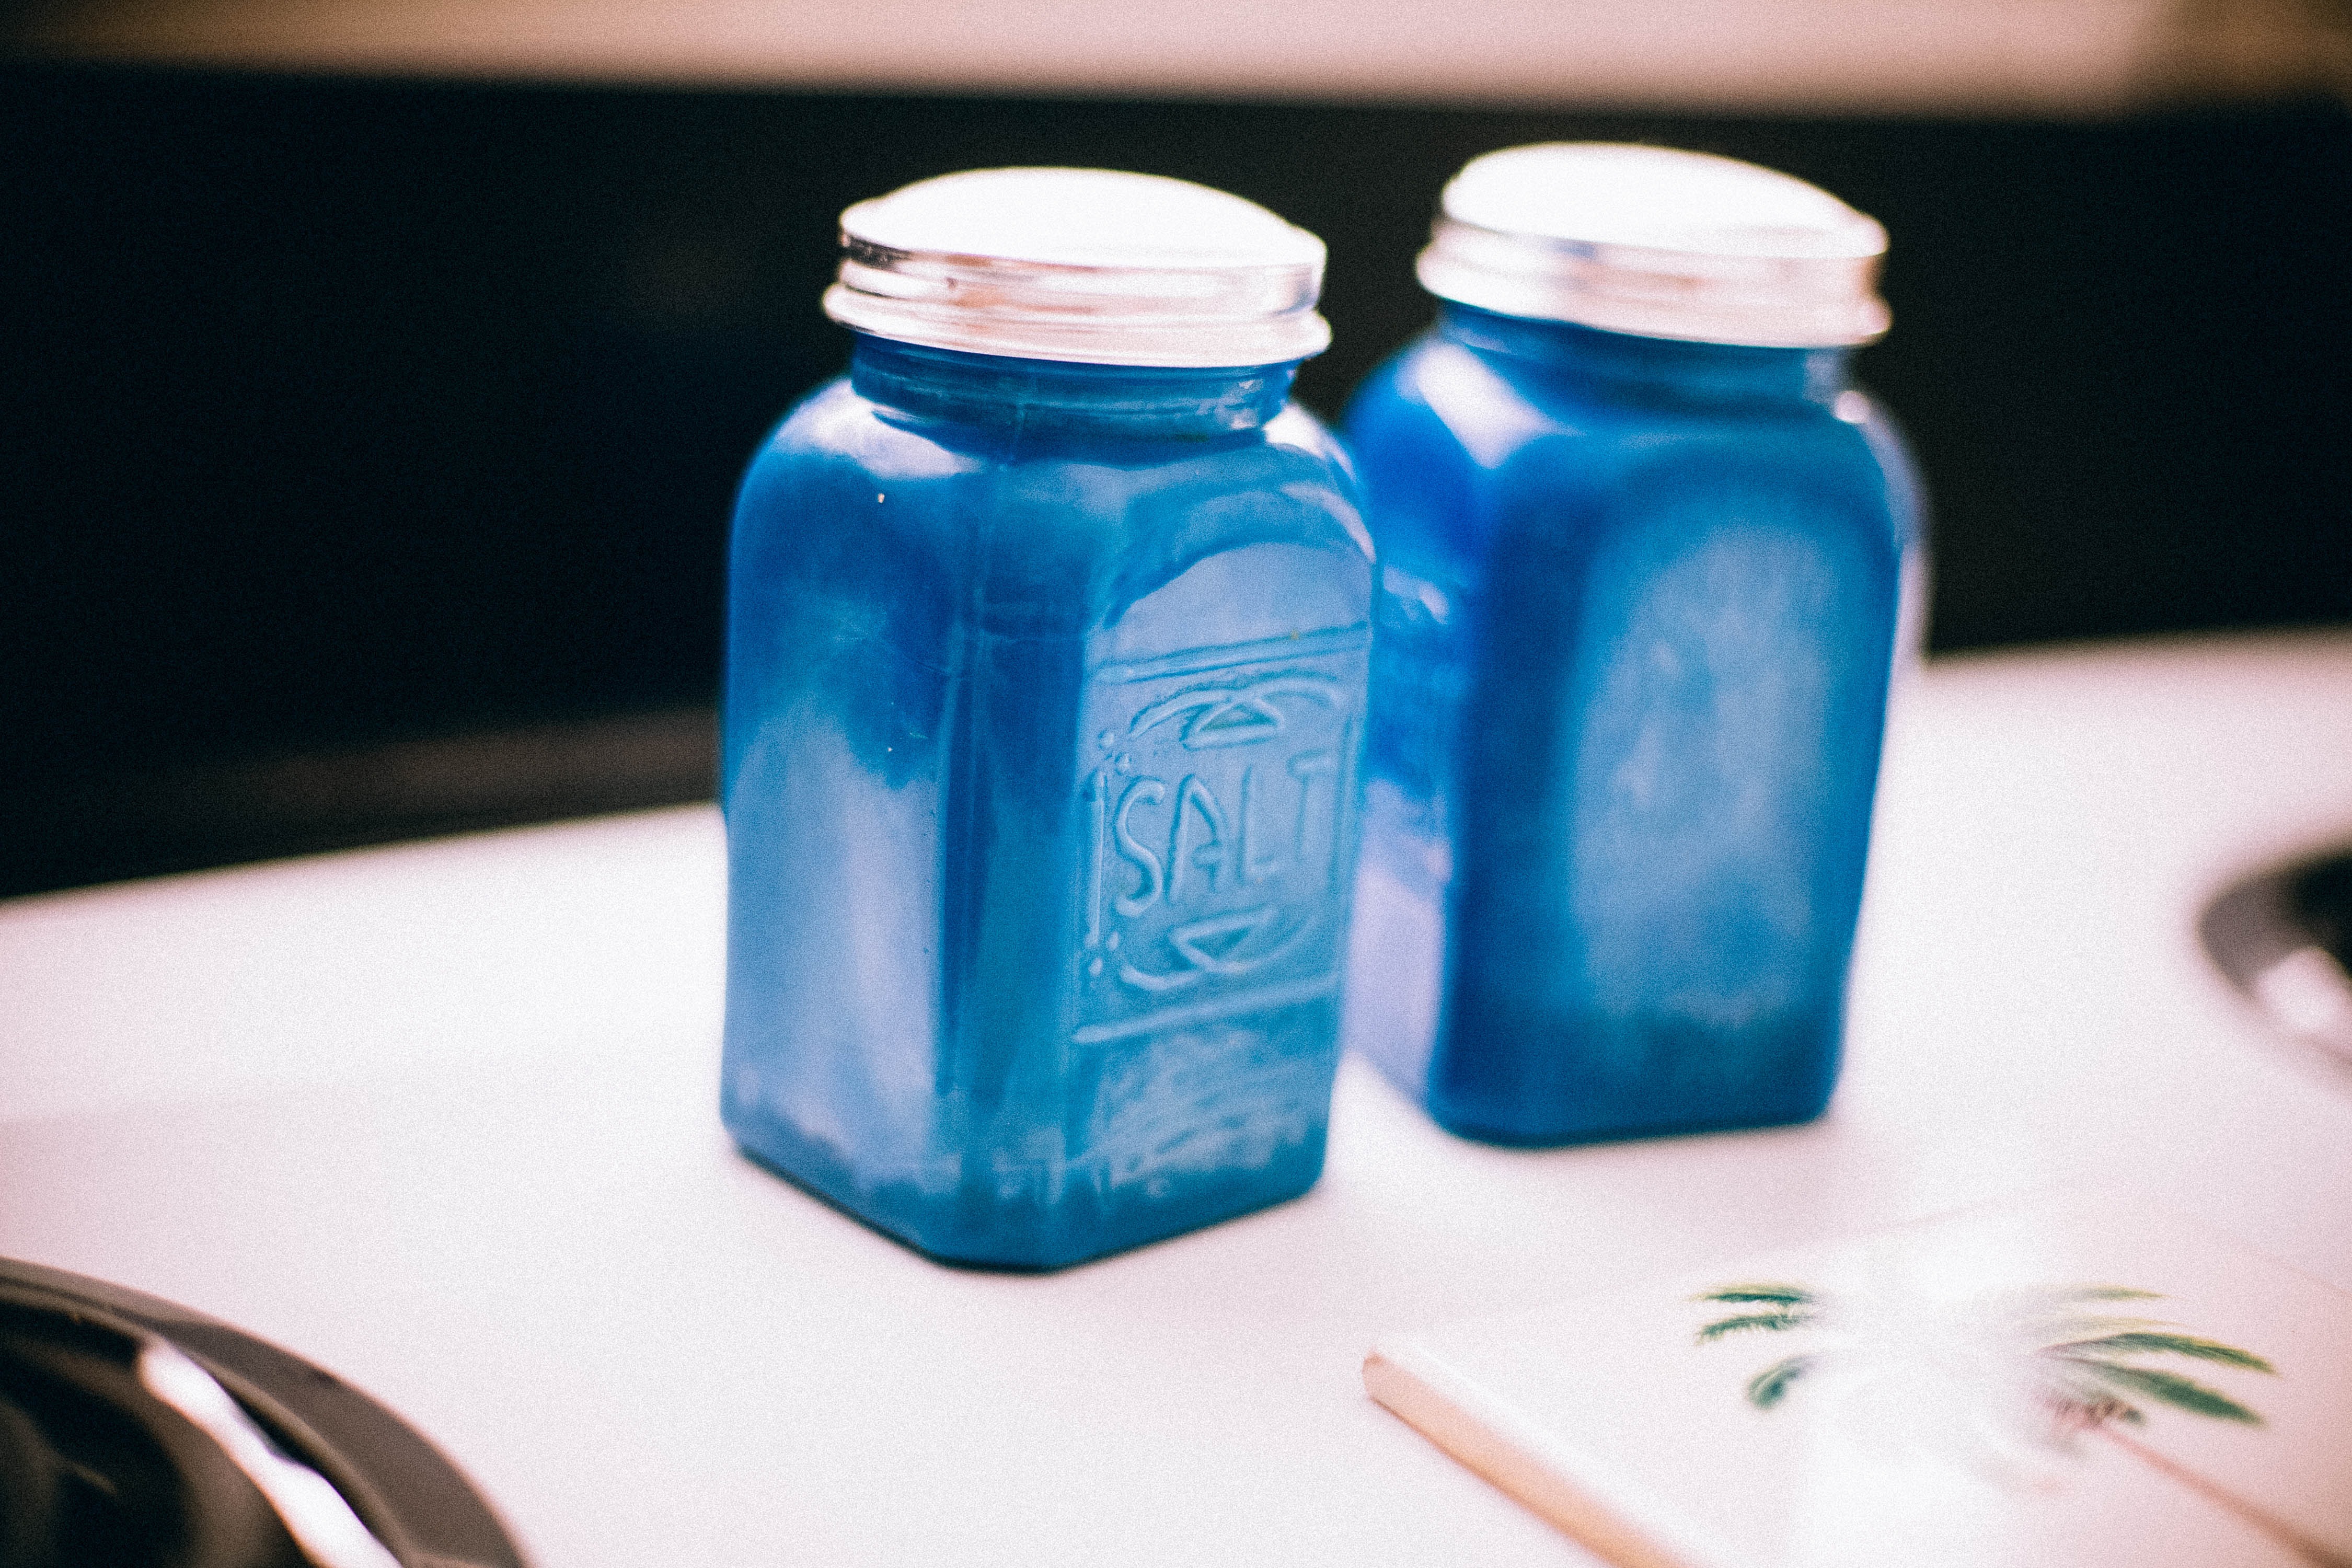
hand, glass, decoration, pepper, color, kitchen, salt, drink, bottle, blue, lighting, mason jar, spices, salt shaker, drinkware, salt cellar, saltcellar, muffineer, pepper pot, pepper shaker